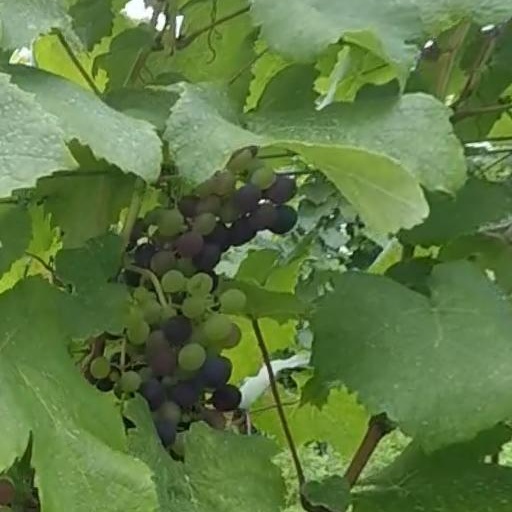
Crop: grape